Asuwa Station

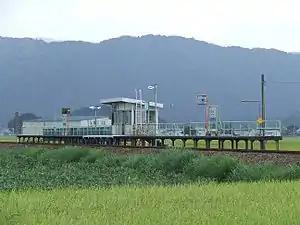
Asuwa Station in August 2007

is a JR West railway station in the city of Fukui, Fukui, Japan.